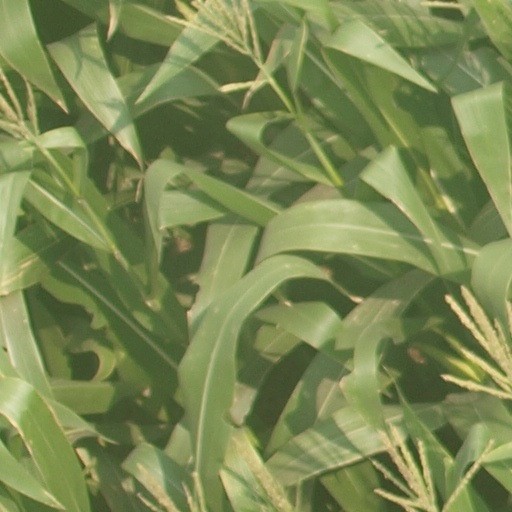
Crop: maize; corn